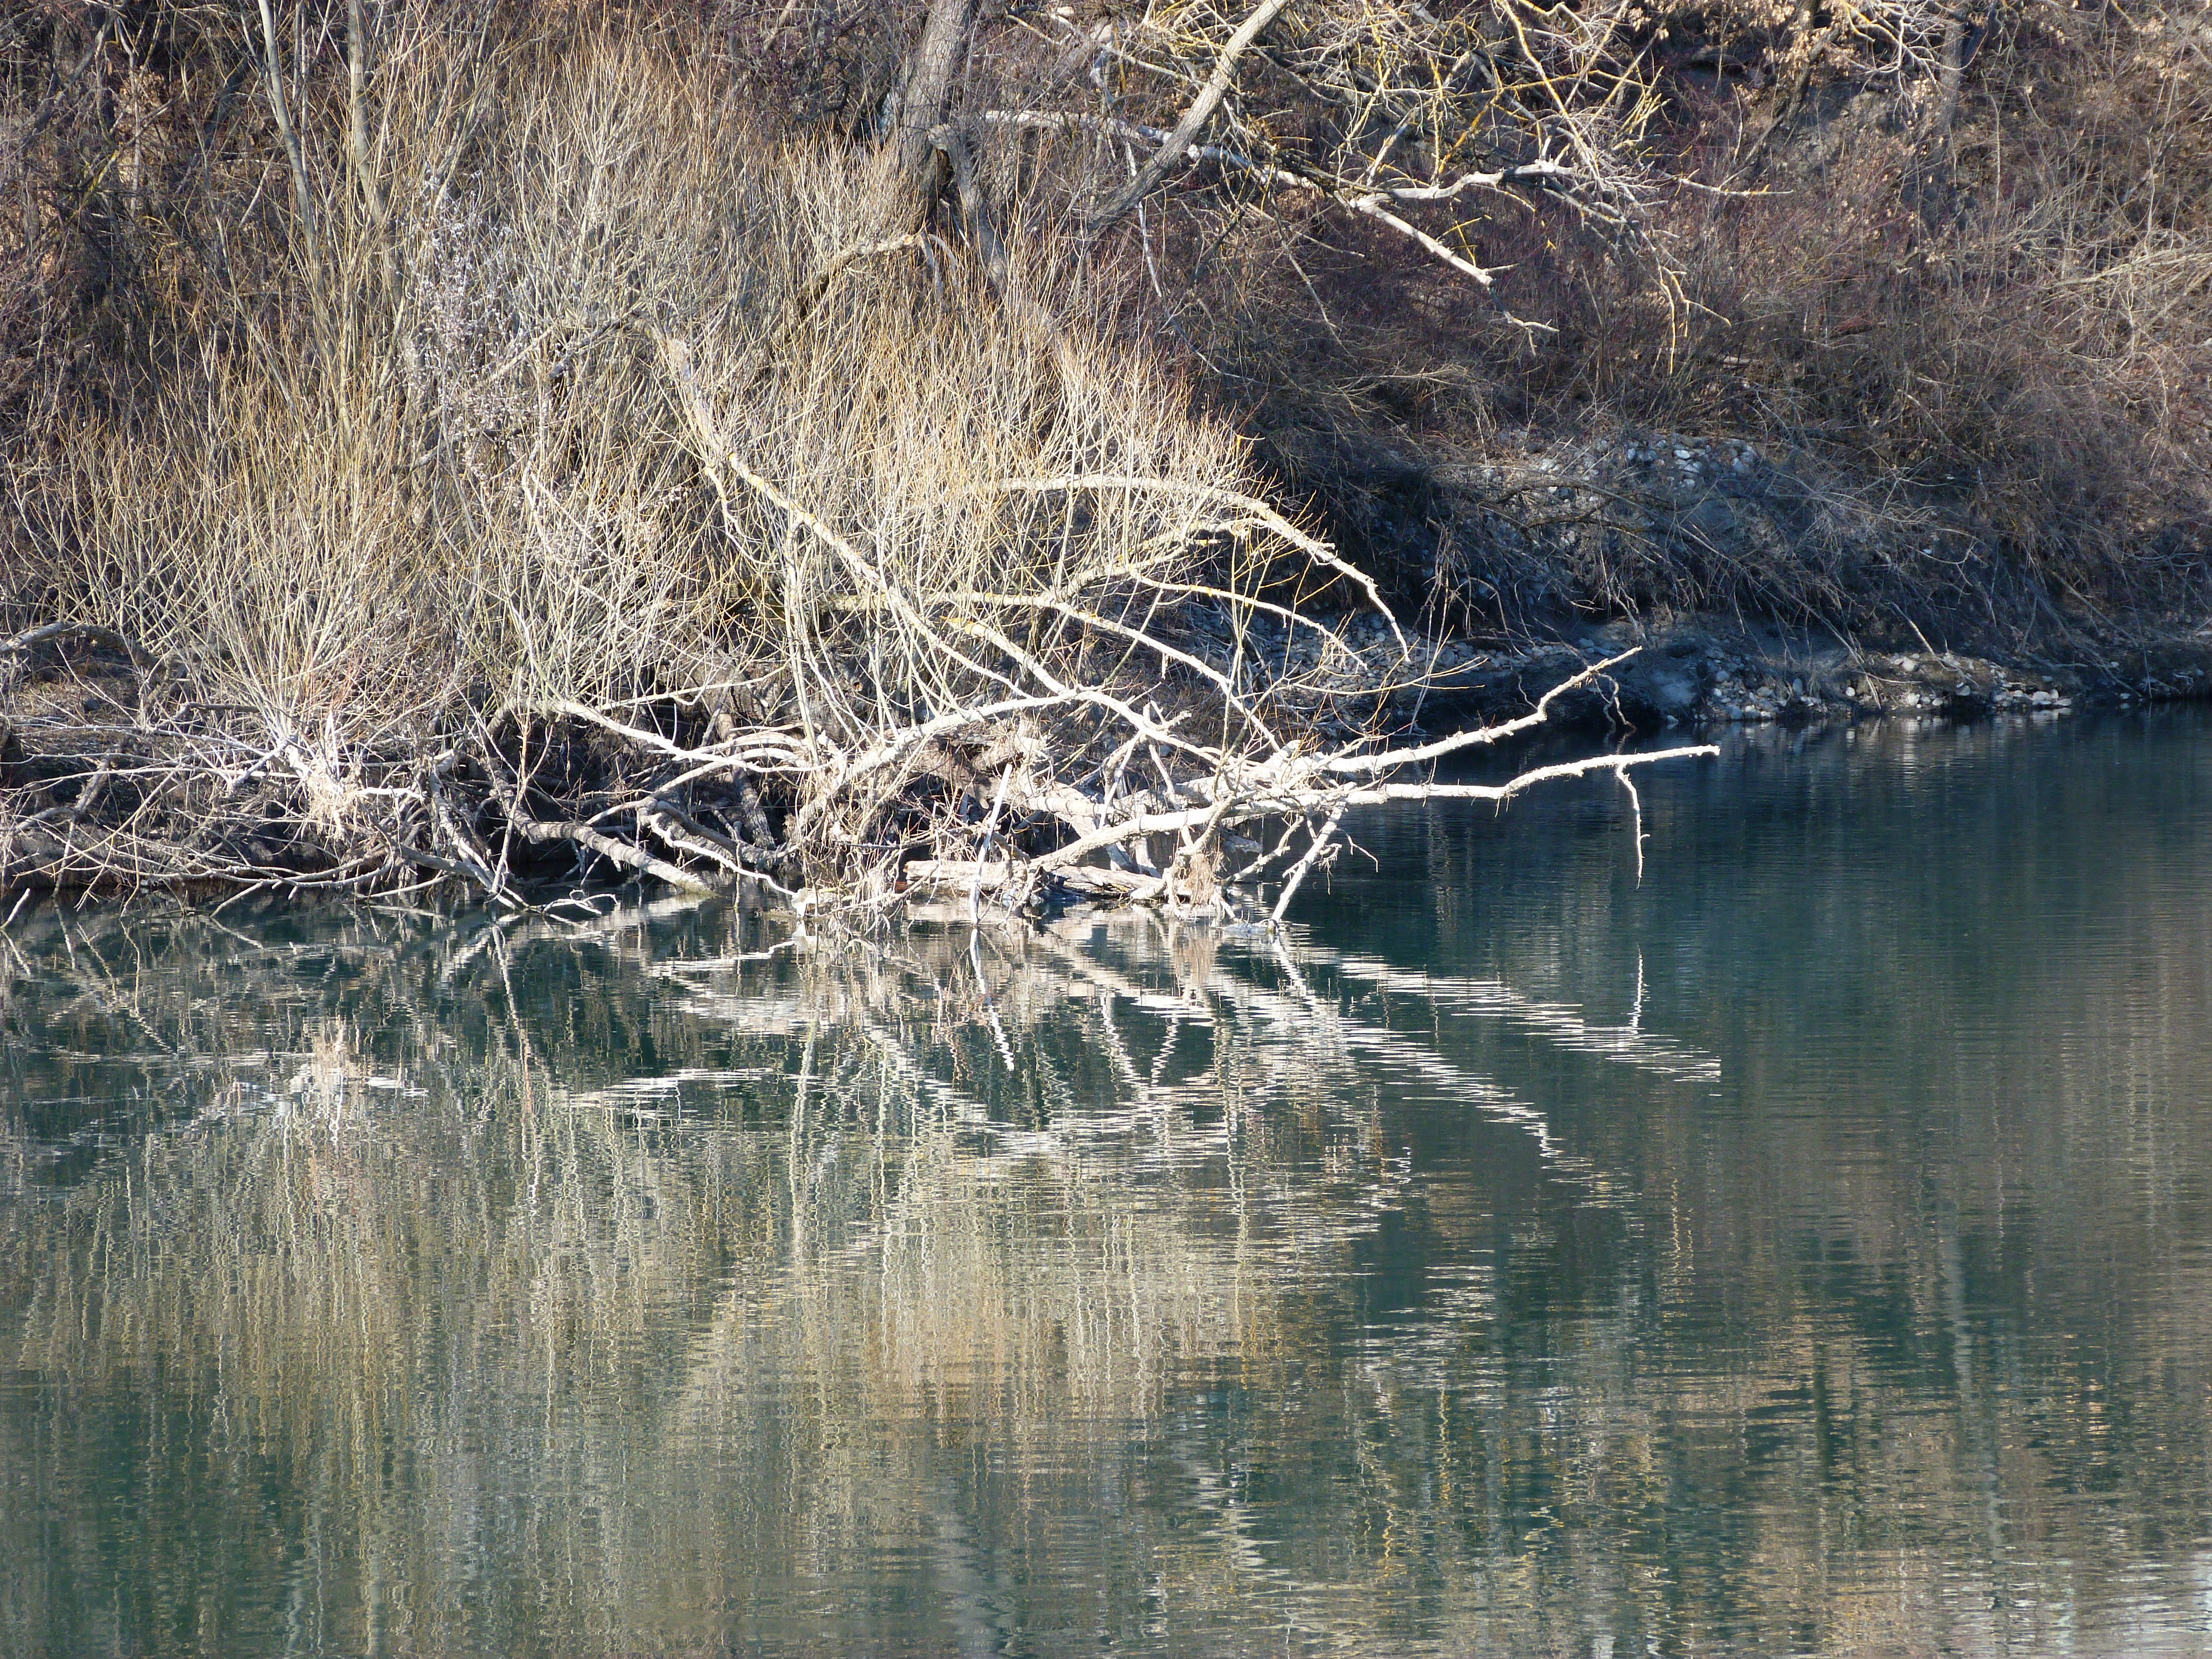
tree, water, nature, grass, marsh, wilderness, branch, winter, lake, frost, river, pond, wildlife, stream, ice, reflection, autumn, season, wetland, reflections, habitat